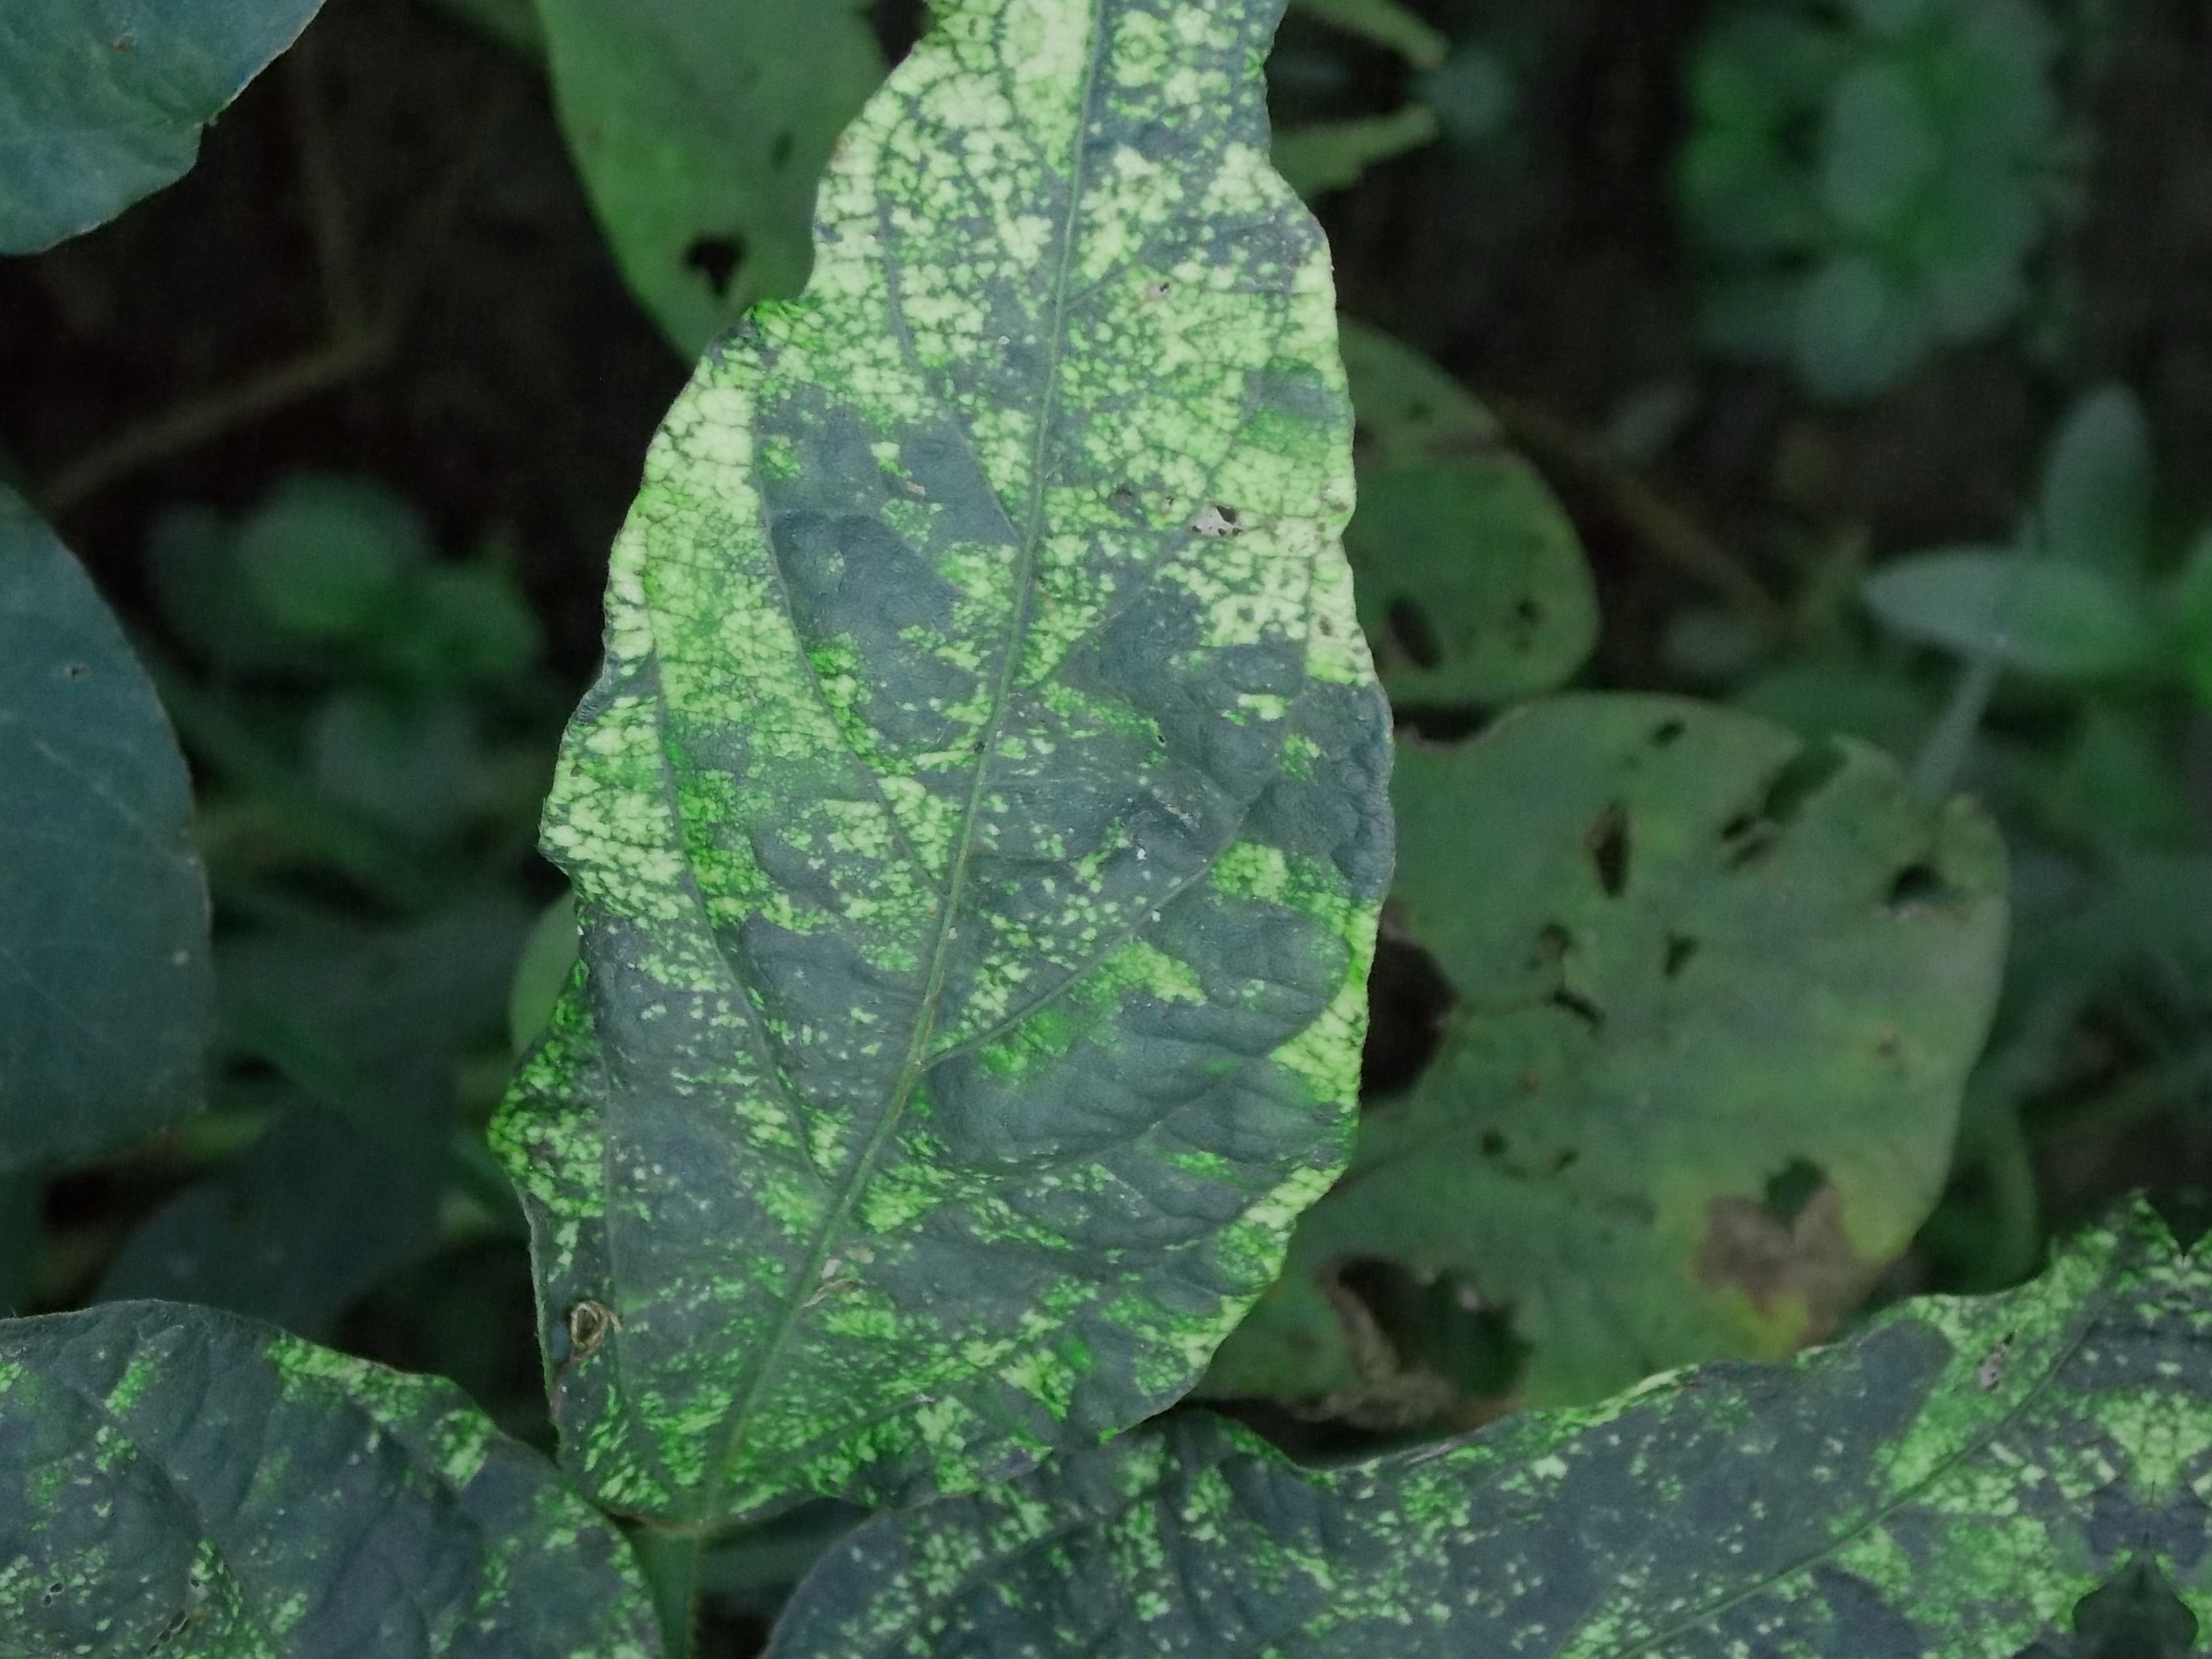
Label: Disease